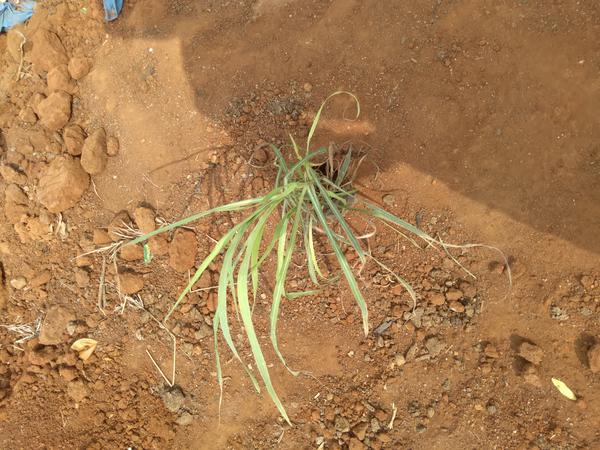
Plant: Lemon_grass